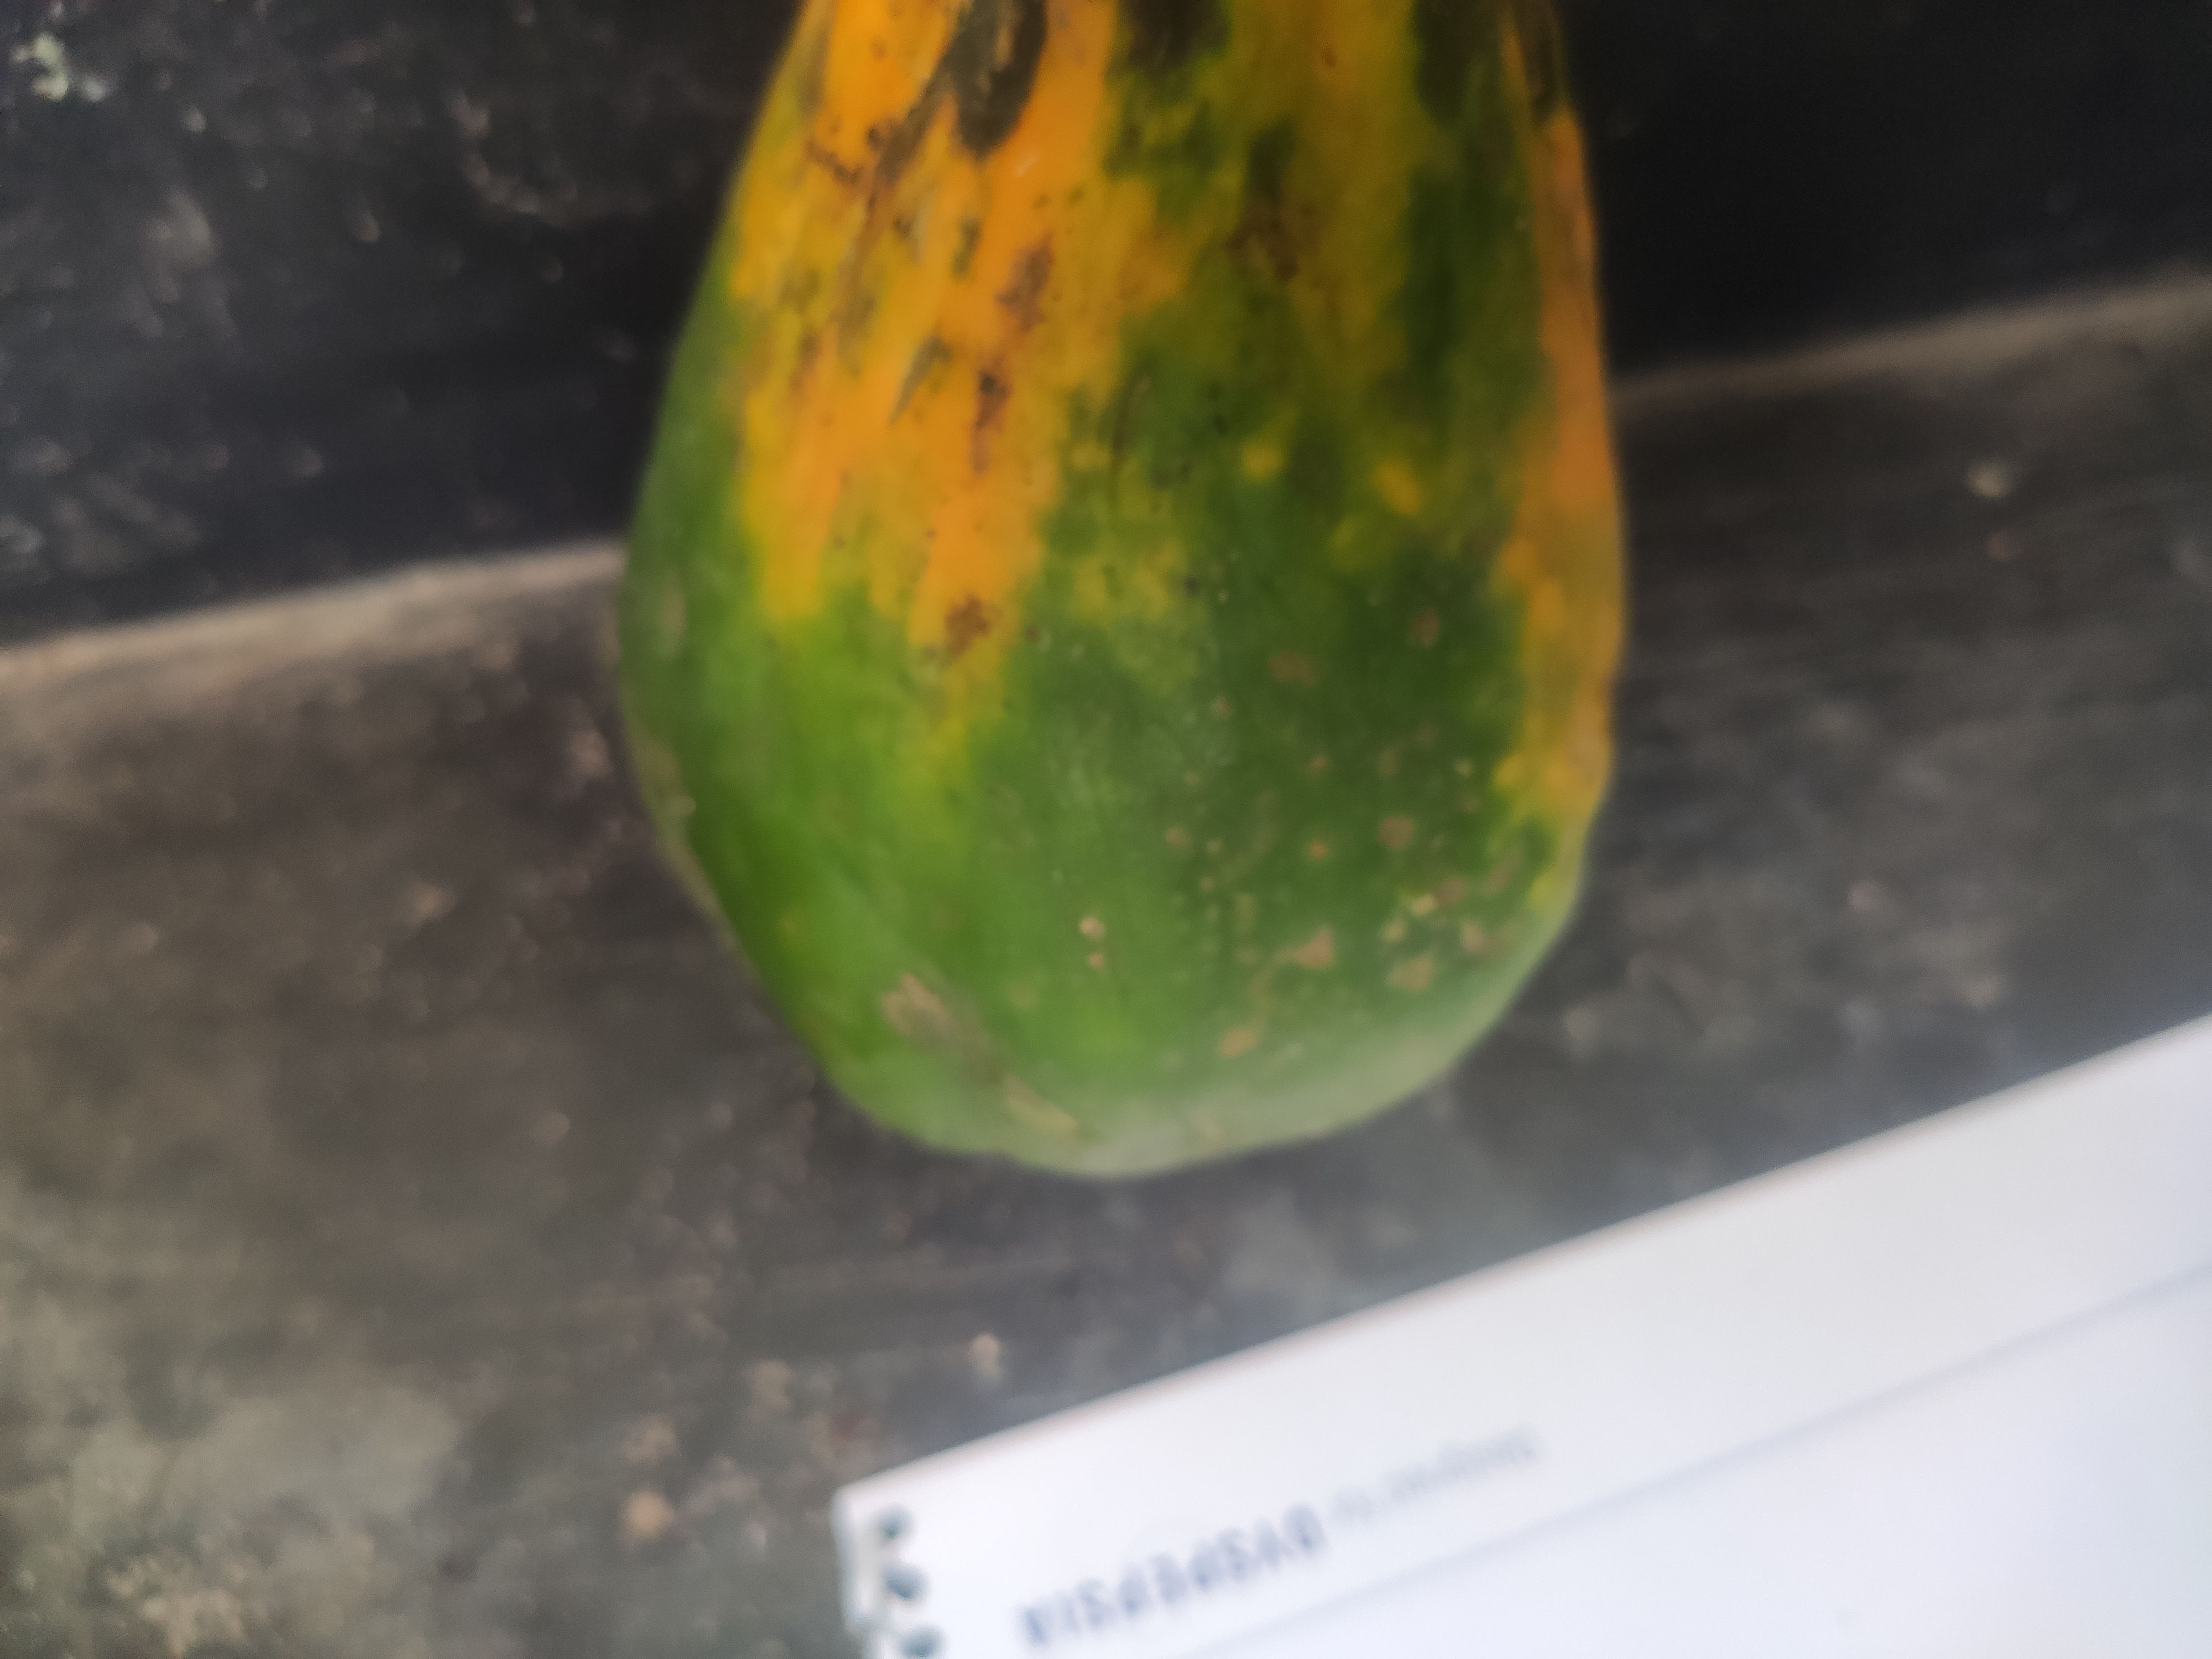
Fruit: papayas
Grade: 2nd-grade